Sarcopenic obesity

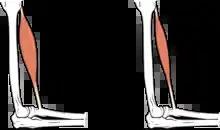
Sarcopenia

The risk of sarcopenic obesity increases with age, and its consequences are a health concern in an ageing population. This condition accelerates muscle mass and function loss as mentioned above, and is a particular concern for the elderly due to its compounding effects on mobility and overall health.